Florida State Road 89

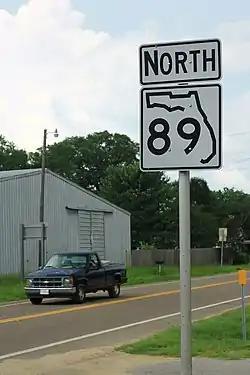
A sign somewhere along northbound SR 89.

On the opposite side of the Blackwater River is a county extension of SR 89 called County Road 89. The road begins in Pine Bluff, and runs north to Ward Basin where it serves as the western terminus of eastern County Road 184, and then has a parclo-interchange with Interstate 10 at Exit 28. It then continues northwest to East Milton where it eventually encounters the US 90/SR 87 multiplex, and secretly turns west to reunite with SR 89 in Milton.